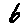
Label: 6